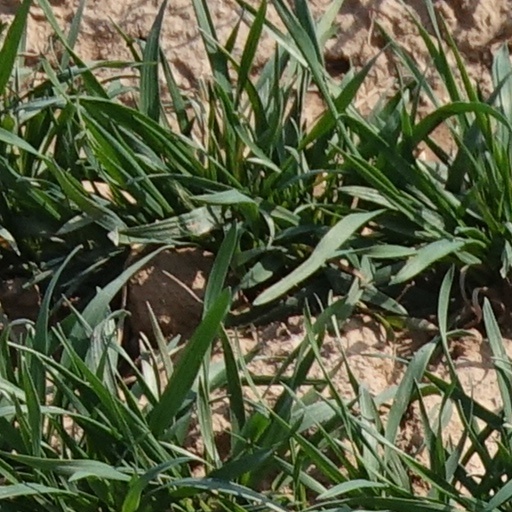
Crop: wheat